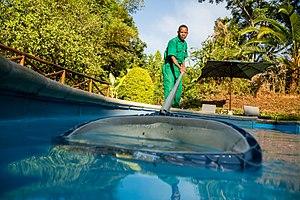
Une piscine est un bassin artificiel, étanche, rempli d'eau et dont les dimensions permettent à un être humain de s'y plonger au moins partiellement. Une piscine se différencie d'une cuve ou d'une baignade par ses équipements de filtration. Il existe différents types de piscine dont les caractéristiques varient en fonction de leurs destinations et de leur usage.